Noa Regev

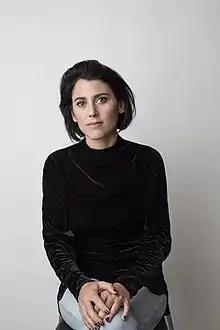

Dr. Noa Regev (Hebrew: נועה רגב; born February 17, 1982) is the CEO of the Israel Film Fund, and a former CEO of the Jerusalem Cinematheque.